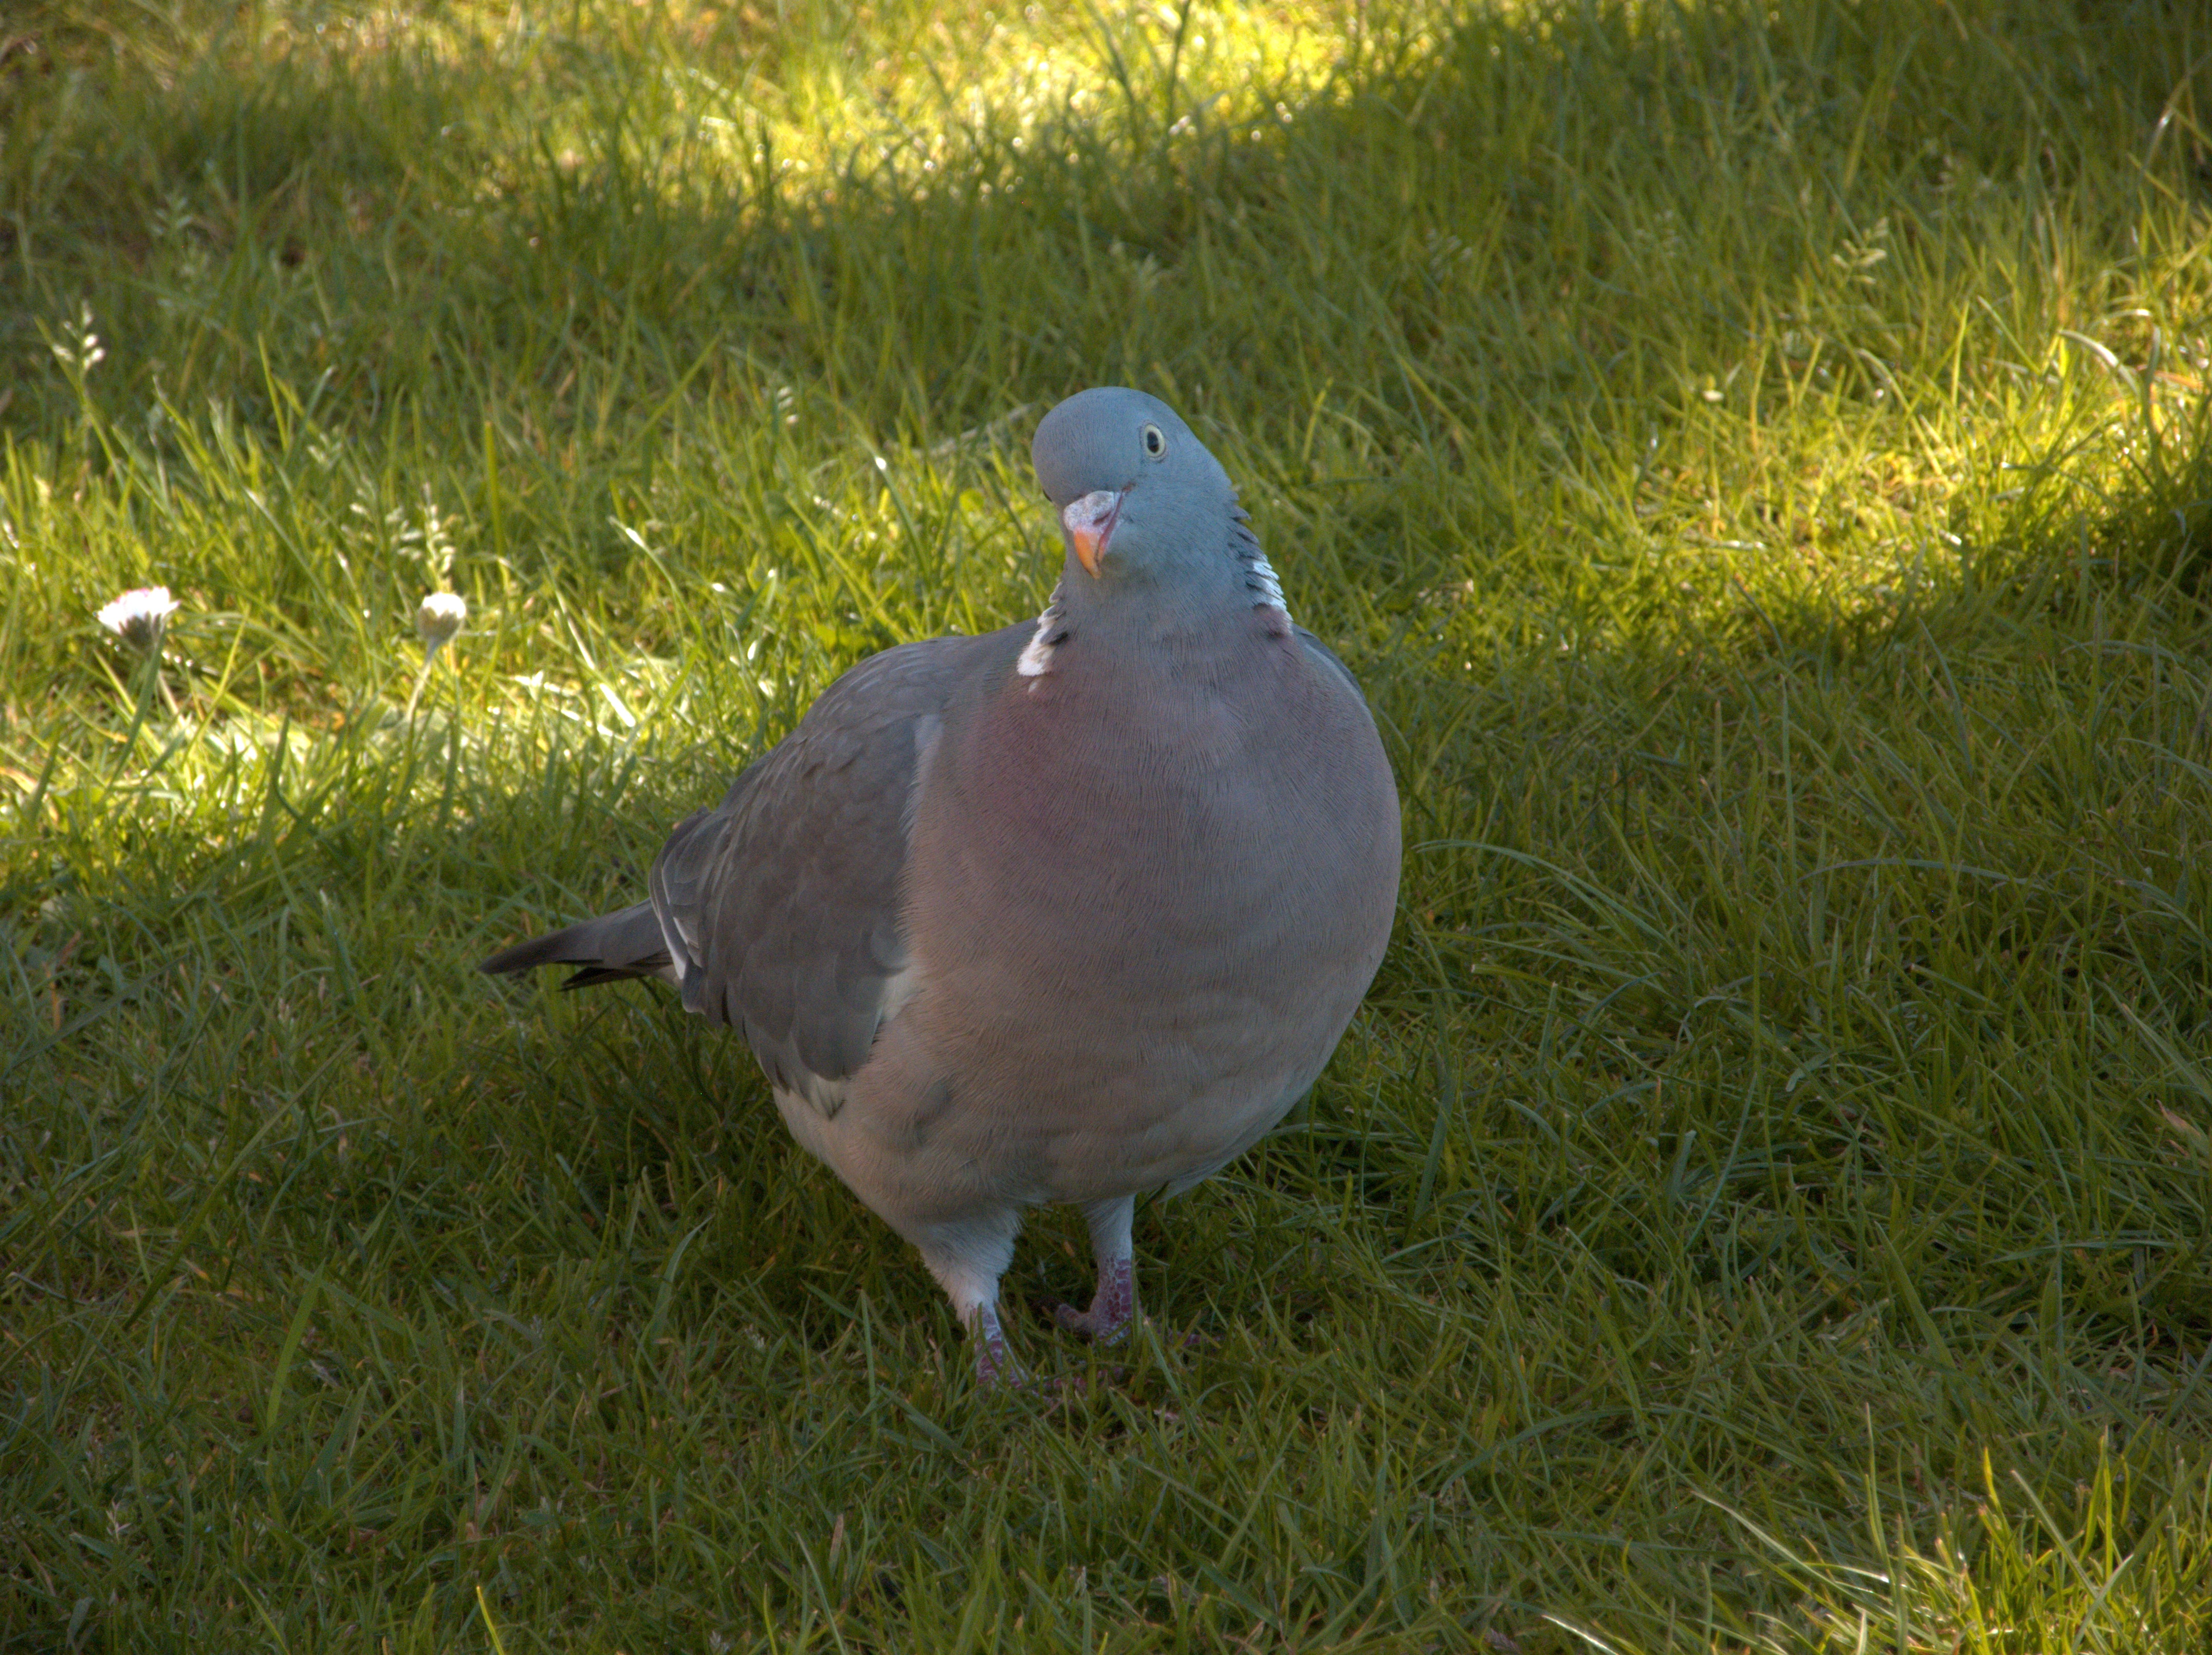
grass, bird, prairie, wildlife, beak, fauna, pigeons, pigeon, dove, vertebrate, colombo, pigeons and doves, stock dove